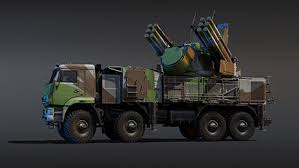
Label: Pantsir-S1